Military organization of the Germanic peoples

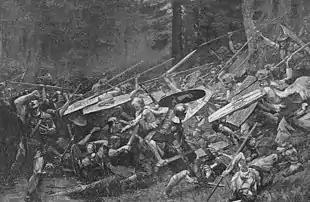
Painting depicting the possible sudden attack on the Roman "column" marching through the Teutoburg Forest, where three entire legions were completely annihilated by Arminius' "Germani".

The great forests and immense swampy areas of Germania Magna enabled these ancient peoples to implement increasingly effectively, against the Roman advance into their territories, the tactic of ambush. The most famous one remains the one implemented by the prince of the Cherusci, Arminius, who near the modern site of Kalkrieser managed to completely destroy an entire Roman army, consisting of three legions, 6 infantry cohorts and 3 wings of auxiliary cavalry. Based on recent excavations of the battle site, modern historians and archaeologists have come to the conclusion that Arminius had very carefully arranged all the details of the ambush: